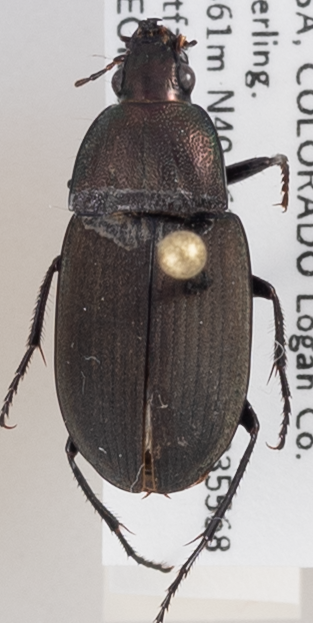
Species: Chlaenius tomentosus
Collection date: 2019-06-26 04:00:00
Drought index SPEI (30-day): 0.154
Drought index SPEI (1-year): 0.944
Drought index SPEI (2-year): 0.39